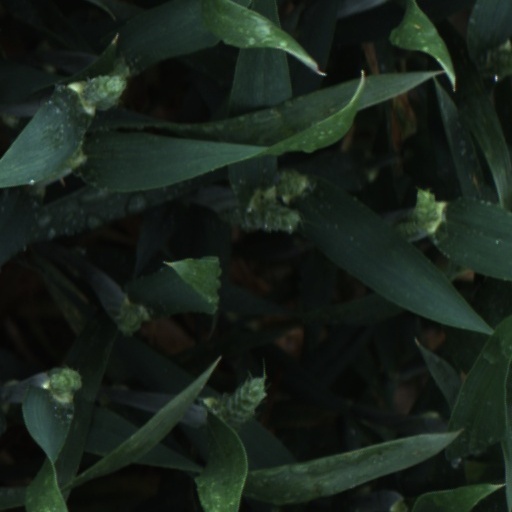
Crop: wheat